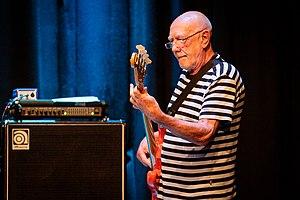
Roy Babbington, né le 8 juillet 1940 à Kempston, Bedfordshire, Angleterre, est un bassiste de jazz/rock fusion. Il est connu pour avoir été membre de Soft Machine, le groupe de l'école de Canterbury, de 1973 sur l'album Seven jusqu'à leur tout dernier album studio Softs en 1976. Quoiqu'il ait déjà joué avec le groupe en tant qu'invité dès 1971 sur les albums studios Fourth en 1971 et Fifth en 1972, à l'époque de Mike Ratledge et Robert Wyatt. Cet article a été en partie traduit du Wikipedia anglophone consacré à Roy Babbington.